Freddy Ginebra

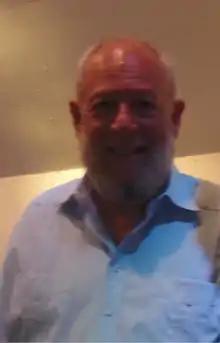

Freddy Danilo Ginebra Giudicelli (born 17 February 1944 in Santo Domingo) is a cultural agent, writer and Dominican journalist.